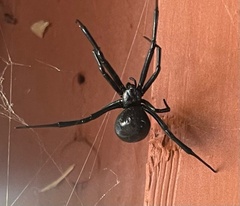
Species: Lactrodectus_hesperus